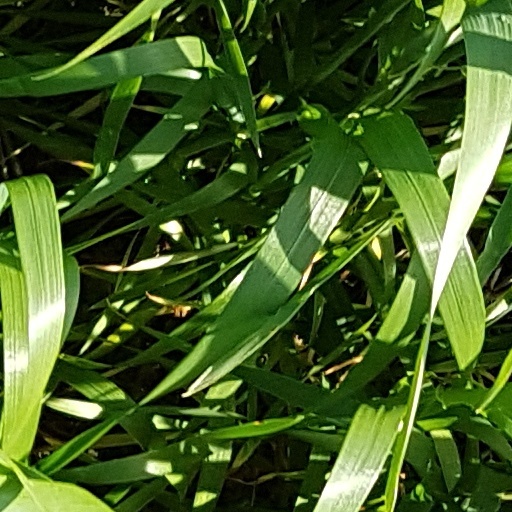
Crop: wheat